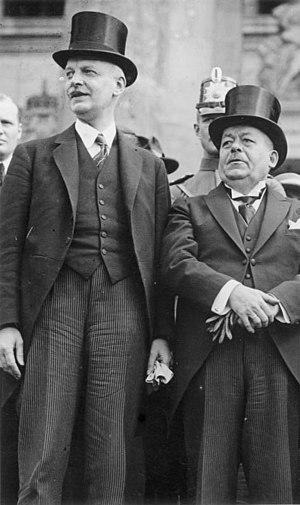
Wilhelm Cuno est un homme d'État allemand, né le 2 juillet 1876 à Suhl et mort le 3 janvier 1933 à Aumühle.